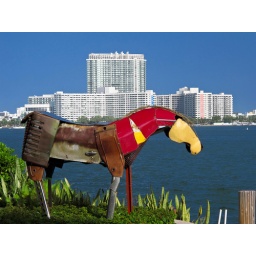
Modern art in Miami Beach. I believe that horse is fashioned from old car parts.